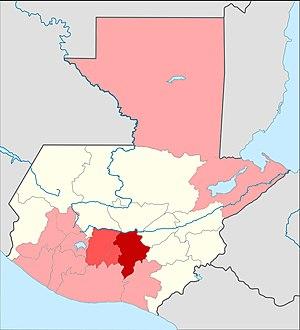
Le Guatemala enregistre au 19 juin 2020, selon les chiffres officiels, près de 12 000 cas de contamination et plus de 400 morts.